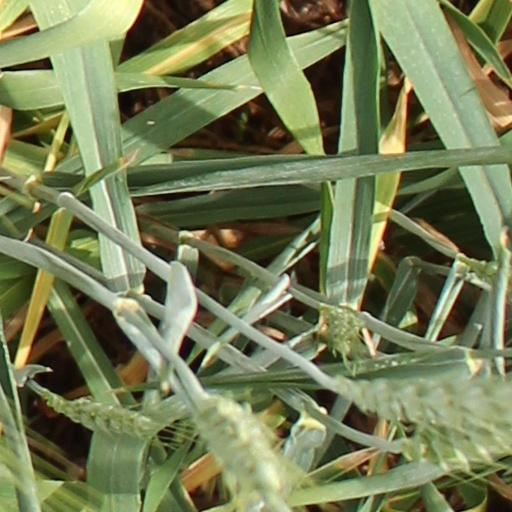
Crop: wheat